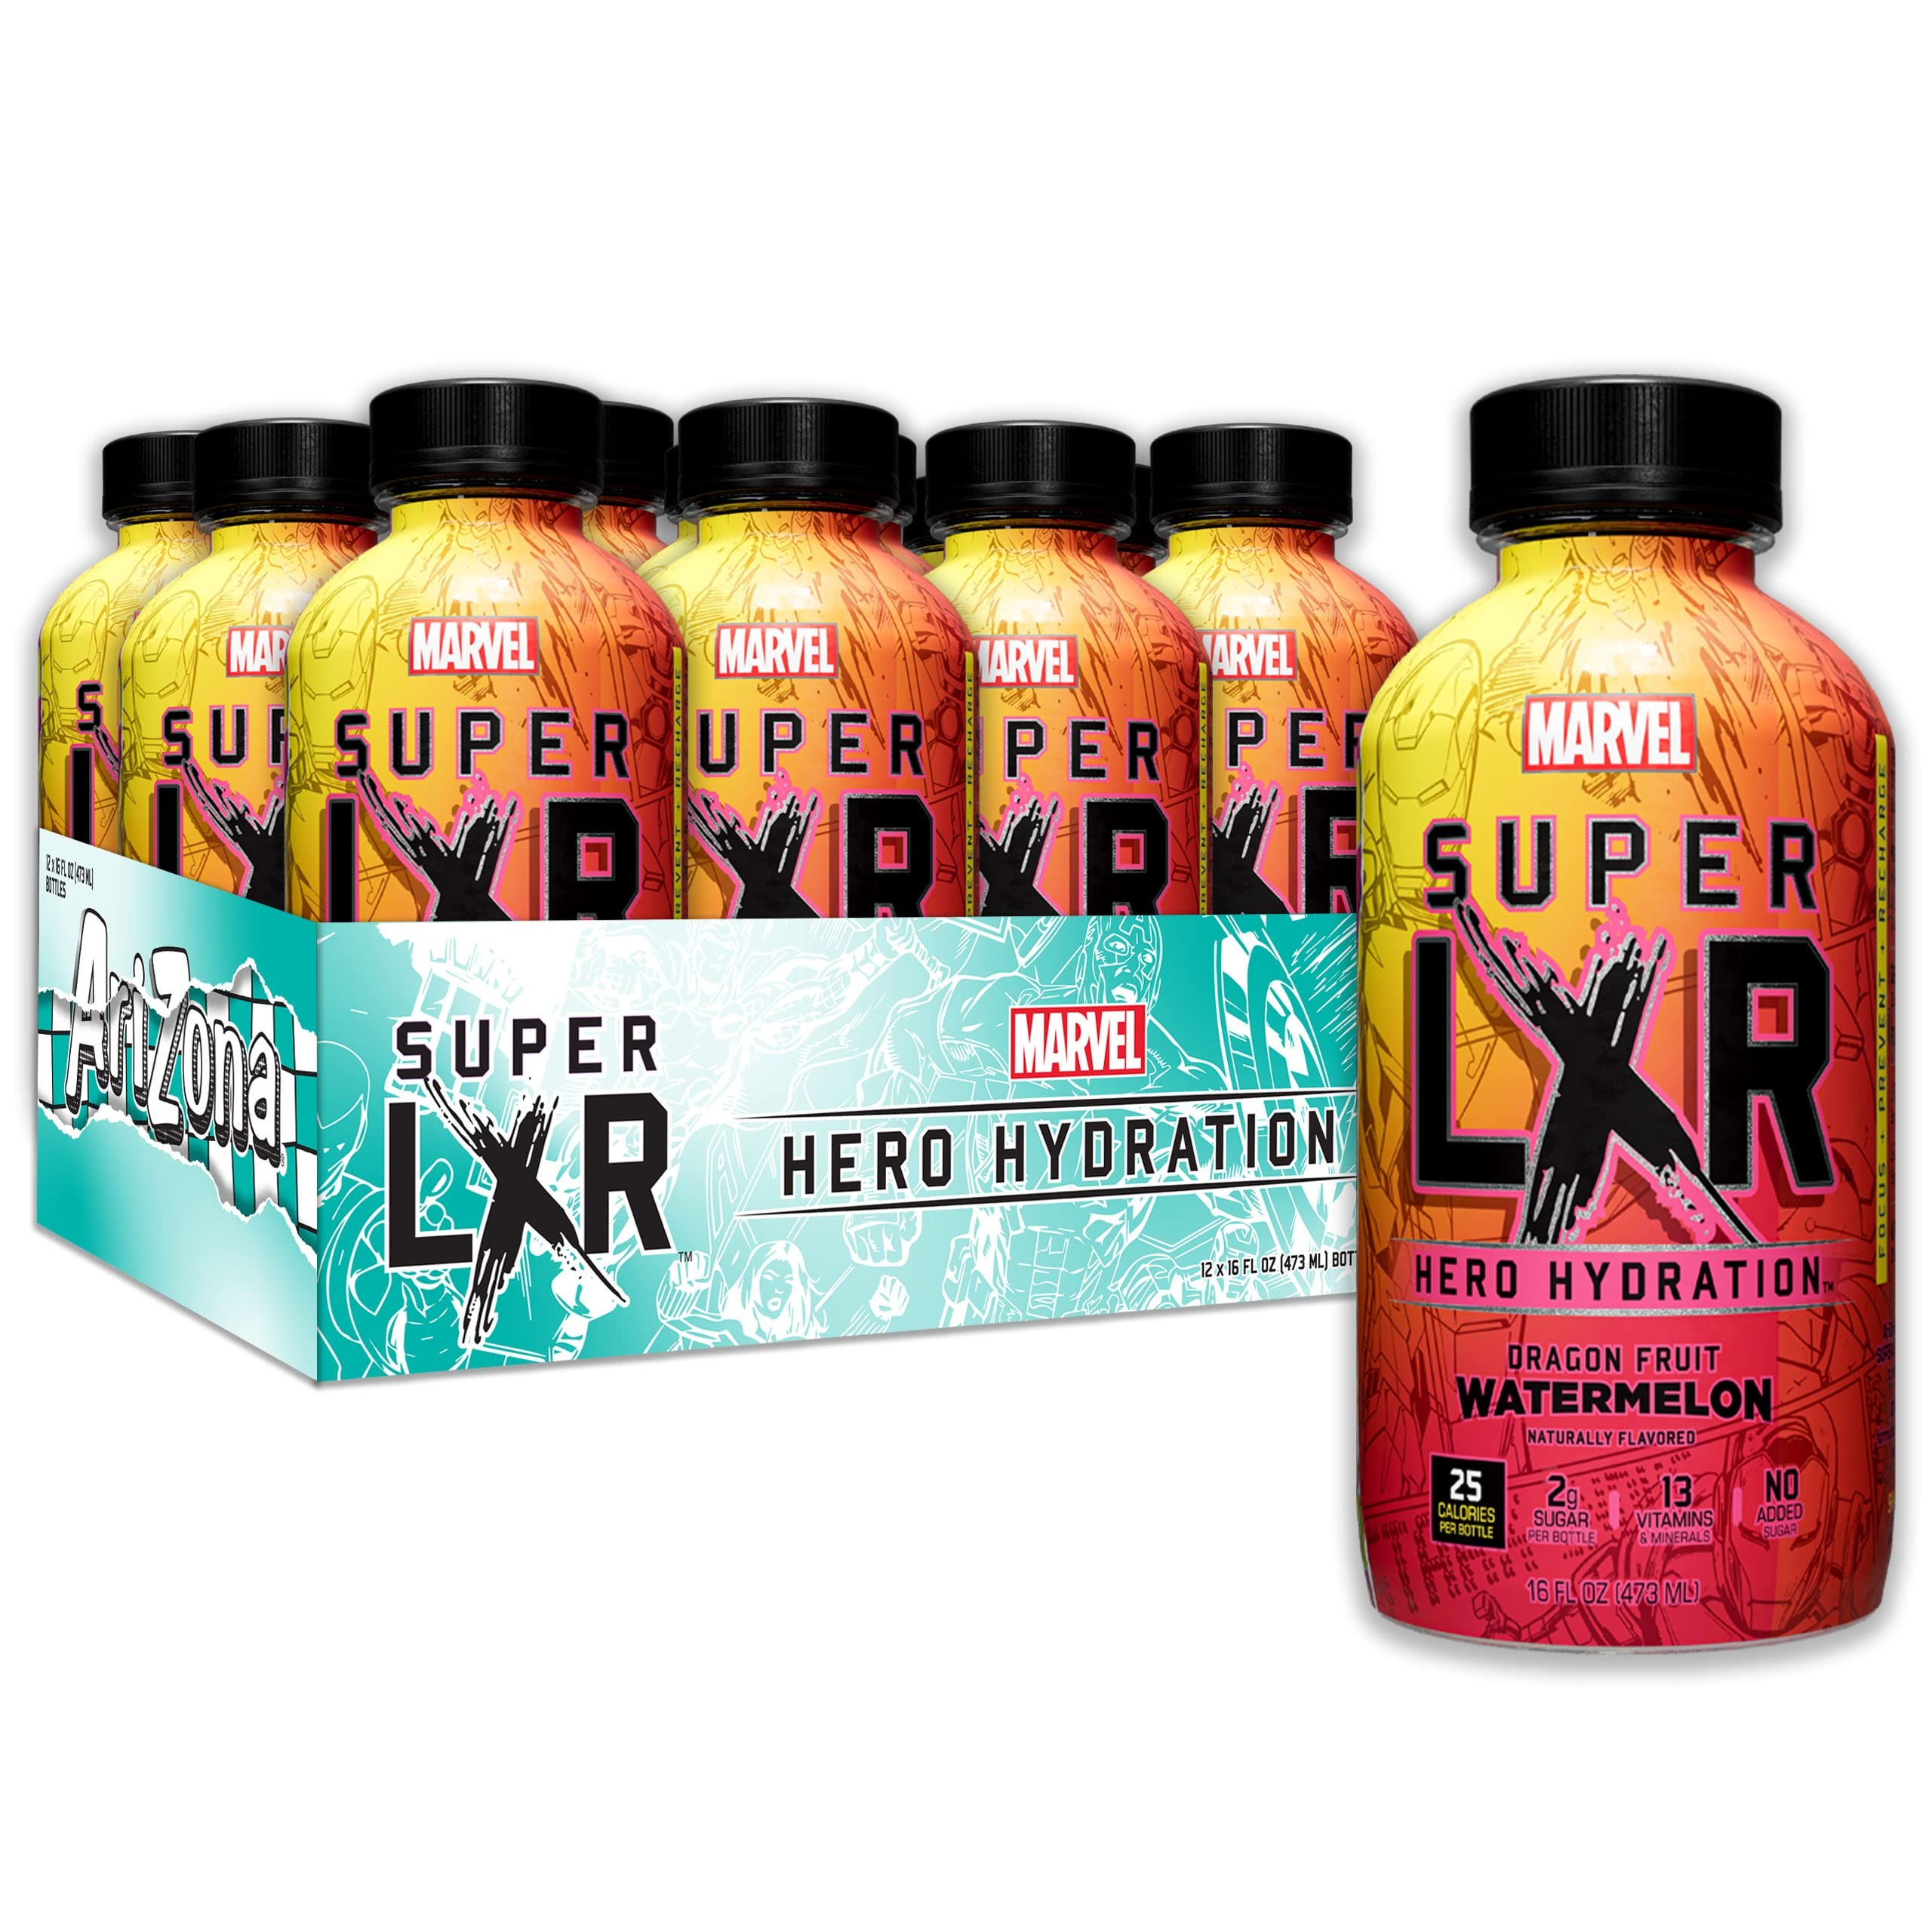
Item Name: AriZona x Marvel Super LXR Hero Hydration - Dragon Fruit Watermelon - 16oz (Pack of 12) – Low Sugar Sports Drink, Perfect for Athletes - Thirst Quencher
Bullet Point 1: 10% Coconut Water
Bullet Point 2: With the Power of Electrolytes - Sodium, Potassium, Magnesium
Bullet Point 3: High-Potency Vitamins plus Antioxidants - A, C, E, and B-Vitamins (B3, B5,B6, B9, B12)
Bullet Point 4: Green Tea Extract - 20mg per bottle
Bullet Point 5: Polyphenols plus EGCG
Bullet Point 6: L-Carnitine and L-Glutamine - 5mg of each per Bottle
Value: 192.0
Unit: Fl Oz

Price: 26.99